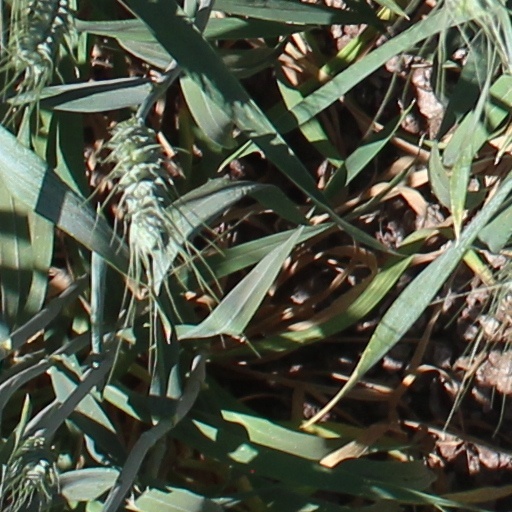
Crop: wheat